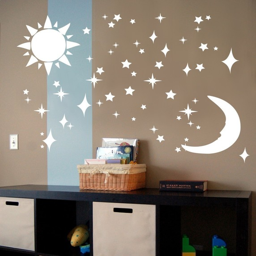
moon and stars wall decals for nursery ~ color the walls of your house